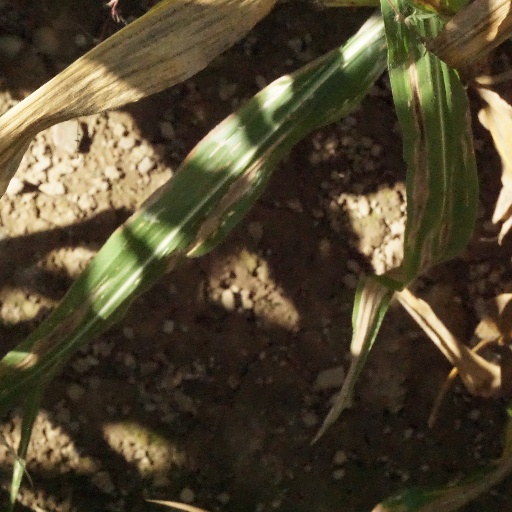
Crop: maize; corn